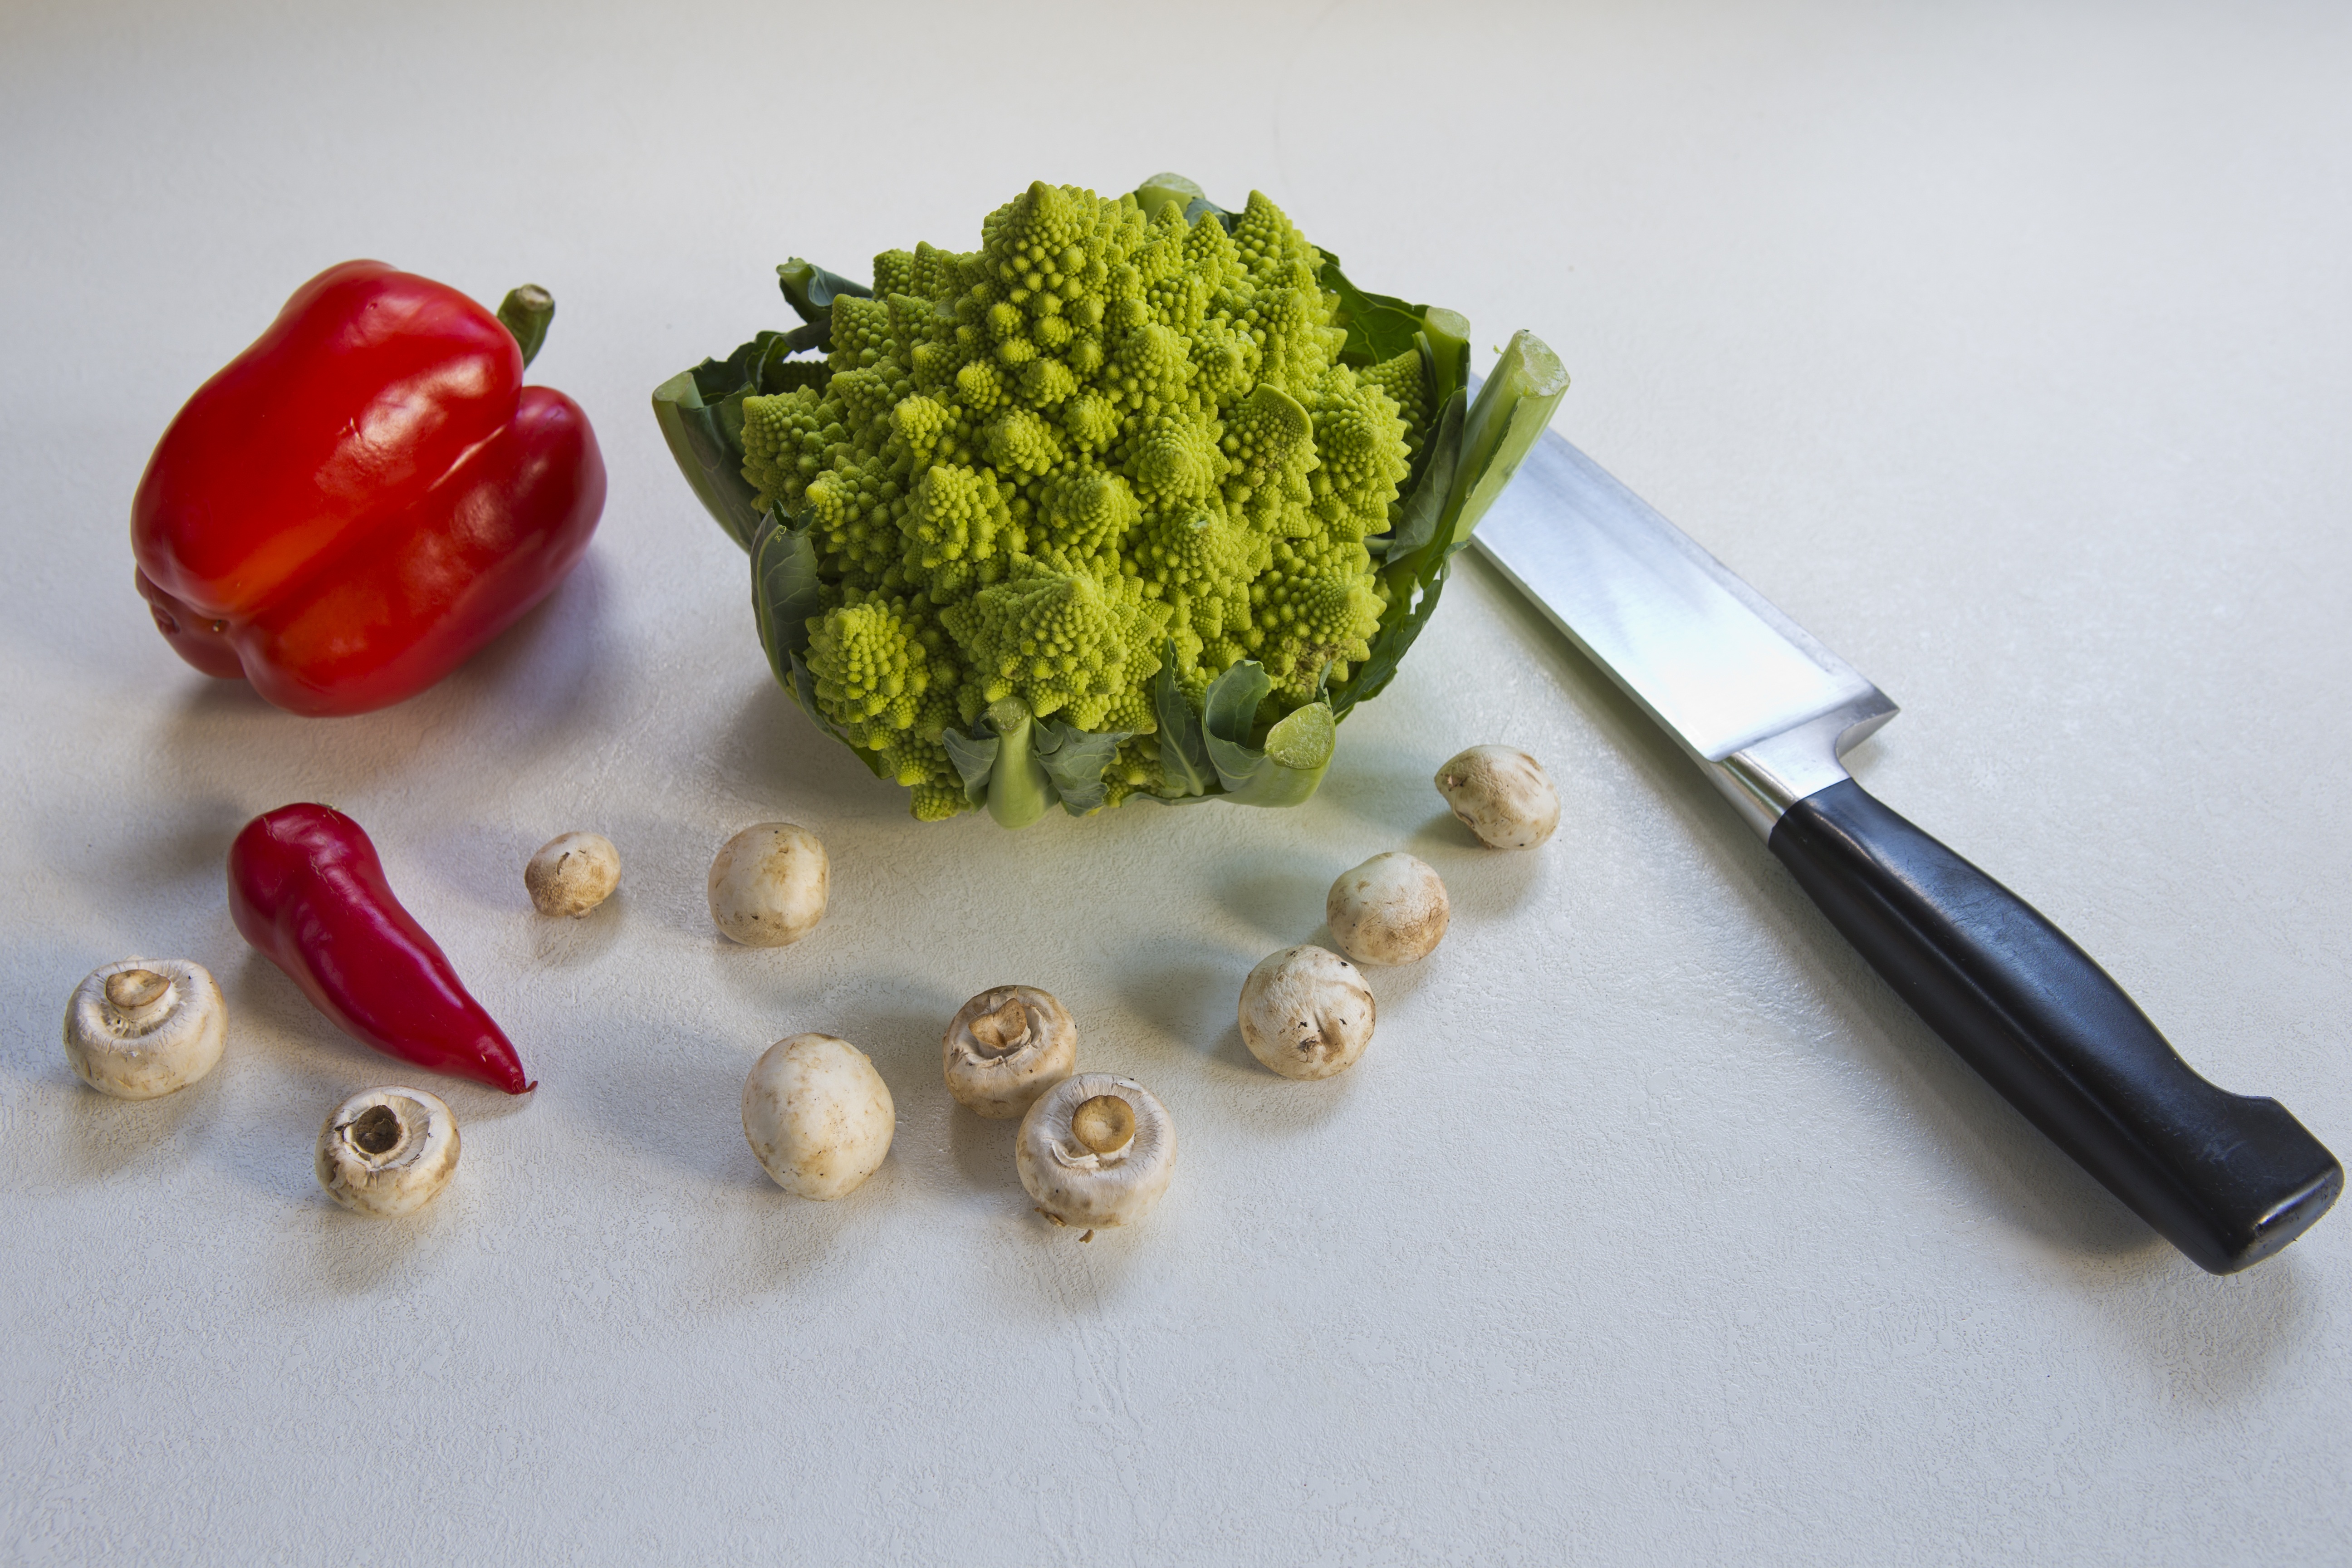
flower, food, produce, vegetable, colourful, vegetables, red pepper, flowering plant, red chile, land plant, fashion accessory, romanesca cauliflower, button mushrooms, chef's knife